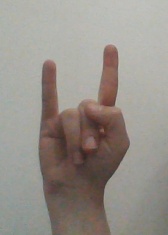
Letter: la